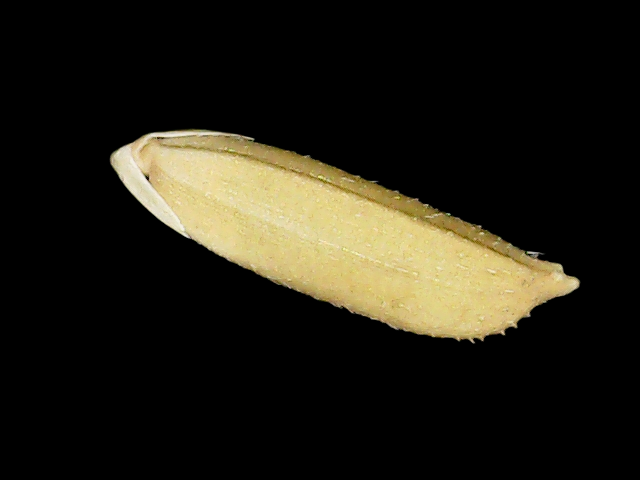
Rice variety: Bd30